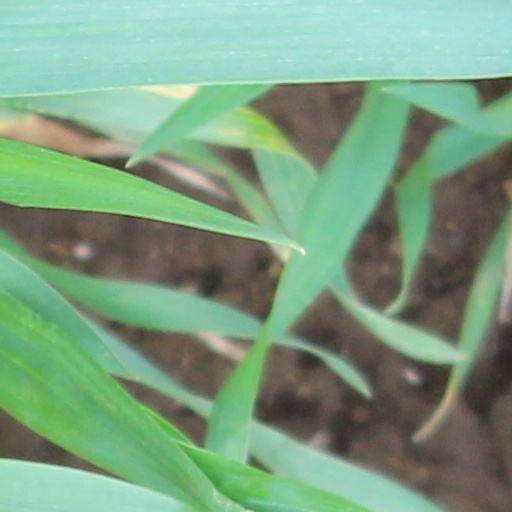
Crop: wheat